Lake Champlain

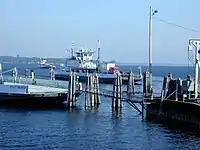
The Lake Champlain Transportation Company ferry slip at Grand Isle, Vermont

In the early 19th century, the construction of the Champlain Canal connected Lake Champlain to the Hudson River system, allowing north–south commerce by water from New York City to Montreal and Atlantic Canada.